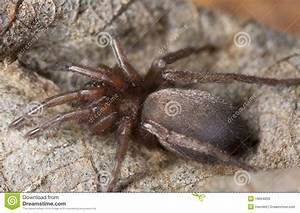
Label: spider